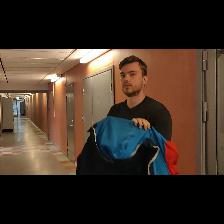
Label: Human